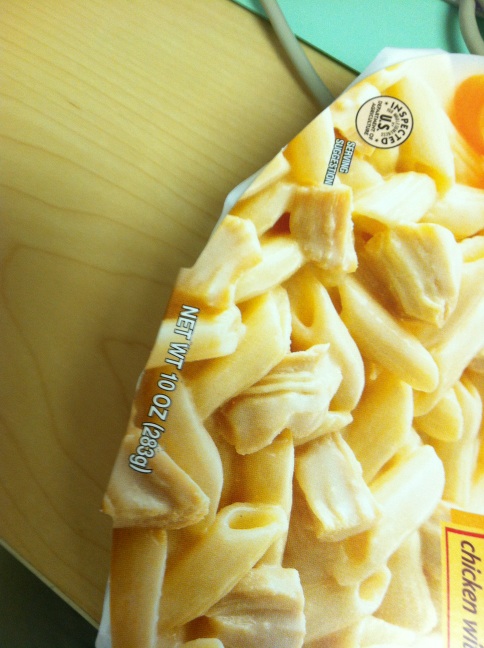Question: What is the expiration date?
Answer: unanswerable